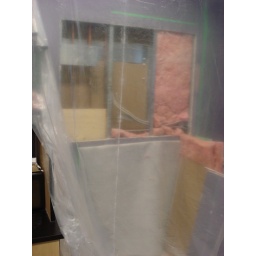
The hole cut in our office wall